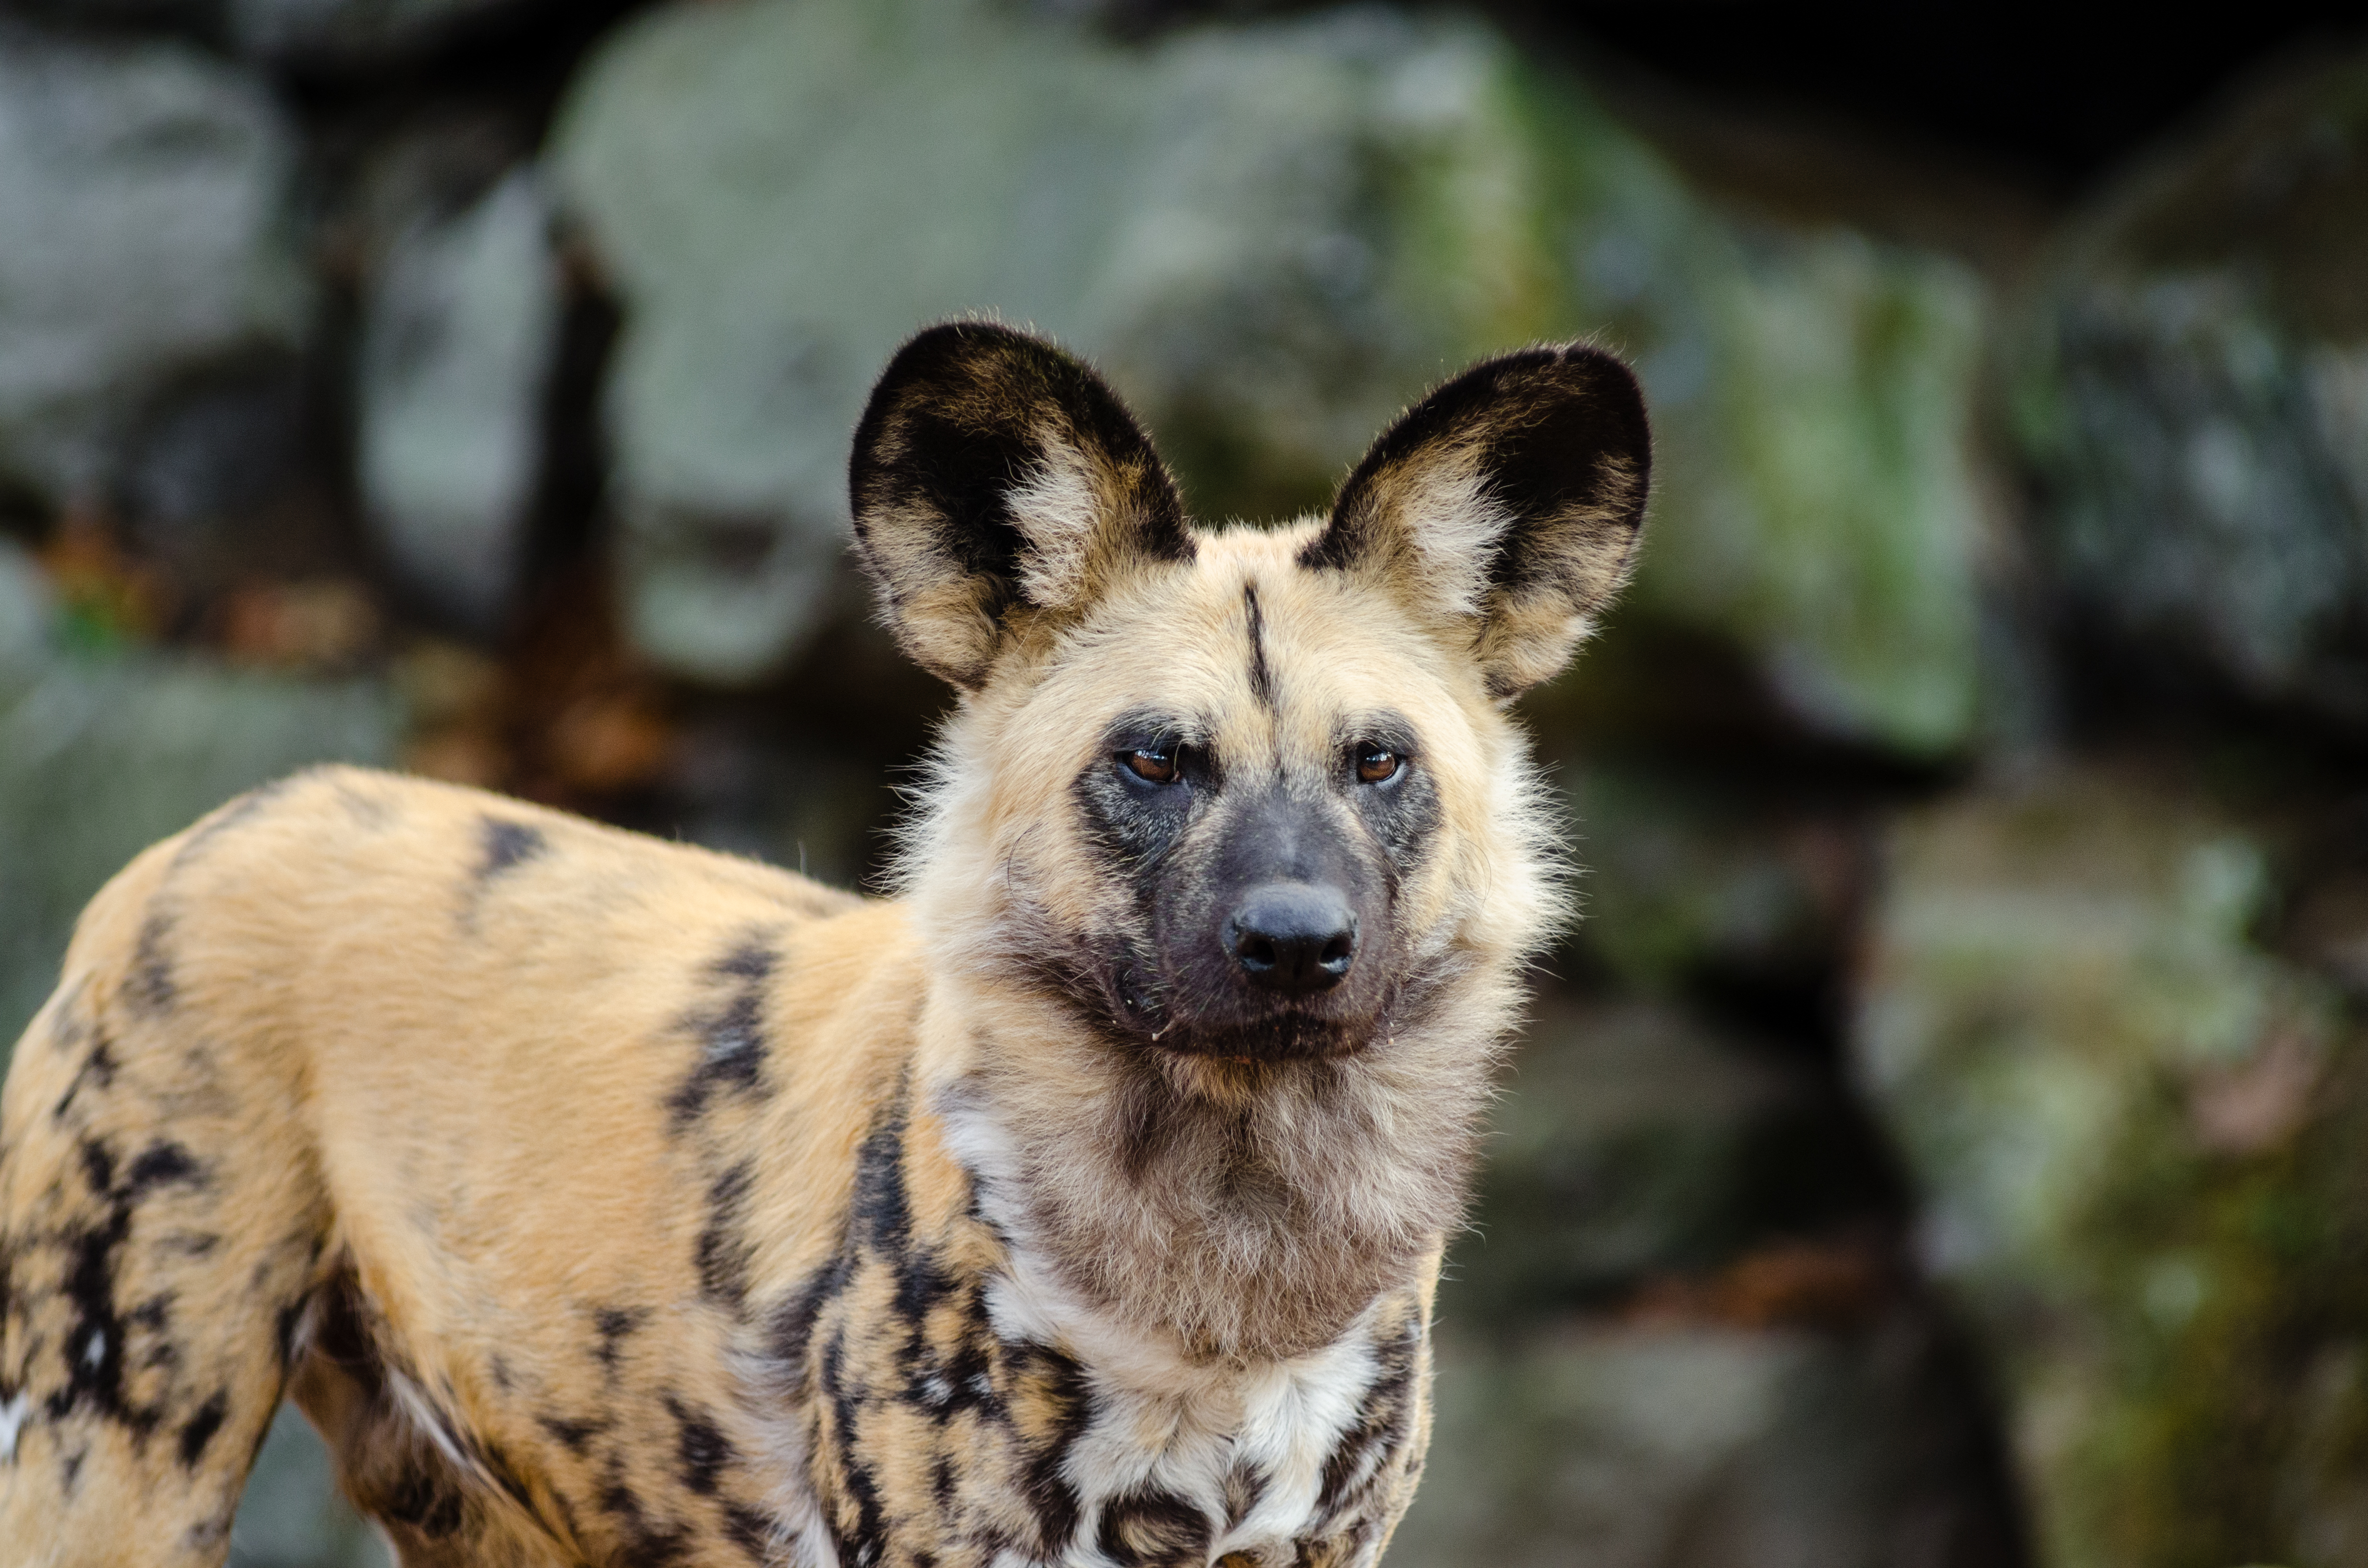
fall, dog, animal, canine, wildlife, wild, zoo, fur, portrait, autumn, africa, mammal, wolf, fauna, leaves, snout, animals, ears, vertebrate, herbst, painted, tier, fell, tiere, hund, tierpark, ohren, pelz, pelzig, hunting, lycaon, pictus, afrikanischer, wildhund, afrika, schnauze, raubtier, predatur, hunter, african, bl tter, j ger, dog like mammal, red wolf, kit fox, saarloos wolfdog, wolfdog, dhole, lycaon pictus